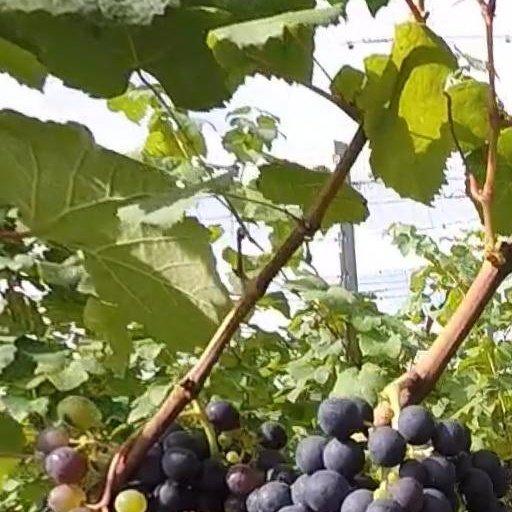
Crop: grape